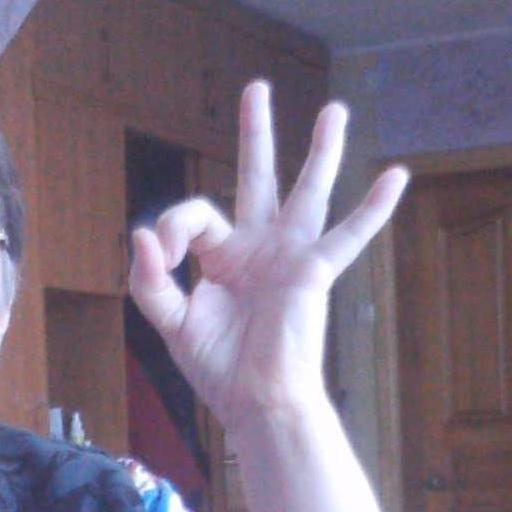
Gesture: ok